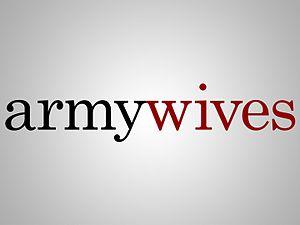
American Wives est une série télévisée américaine en 117 épisodes de 42 minutes créée par Katherine Fugate et diffusée du 3 juin 2007 au 9 juin 2013 sur Lifetime.